First Presbyterian Society of Cape Vincent

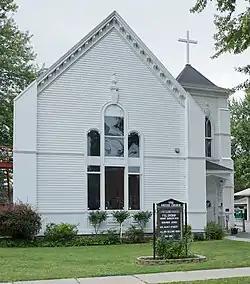

First Presbyterian Society of Cape Vincent, also known as the United Church of Cape Vincent, is a historic Presbyterian church located at Cape Vincent, Jefferson County, New York. It consists of a main block (1832), wood-framed narthex and tower (1884), and meeting hall (1959). The main block is a -story, Federal style limestone structure. The -story narthex has Gothic Revival style design elements. The main block was extensively rehabilitated in 1882, 1892, and 1914.